Fuerteventura

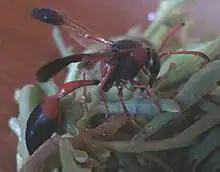
The hunting wasp "Delta dimiatipenne"

Located just off the coast of North Africa, it is the second biggest of the islands, after Tenerife, and has the longest white sand beaches in the archipelago. The island is a destination for sun, beach and watersports enthusiasts. It lies at the same latitude as Florida and Mexico and temperatures rarely fall below or rise above . It counts 152 separate beaches along its seaboard — of white sand and of black volcanic shingle.